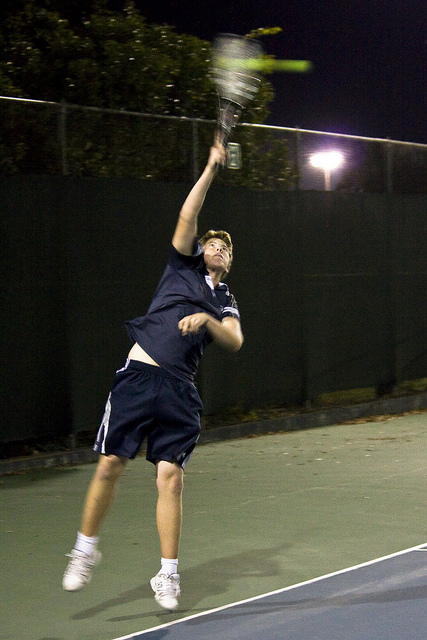
người đàn ông áo đen đang chơi tennis trên sân